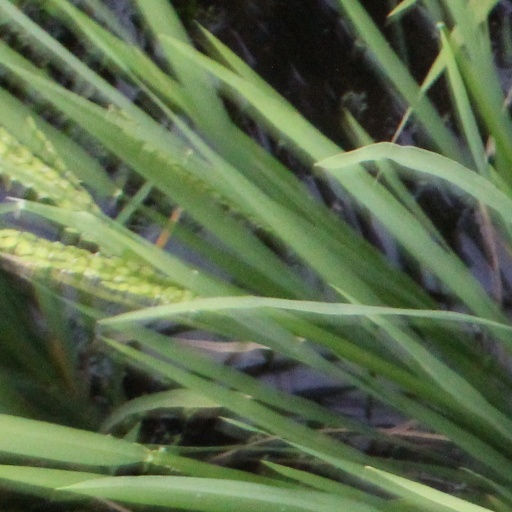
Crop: rice